John Barlow (priest)

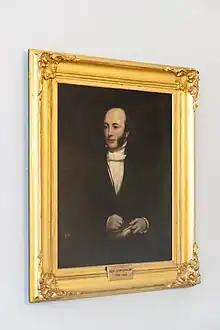
Portrait at the Royal Institution

In 1832 John Barlow joined the Royal Institution of Great Britain (Ri). He would serve many positions inside the RI, including: